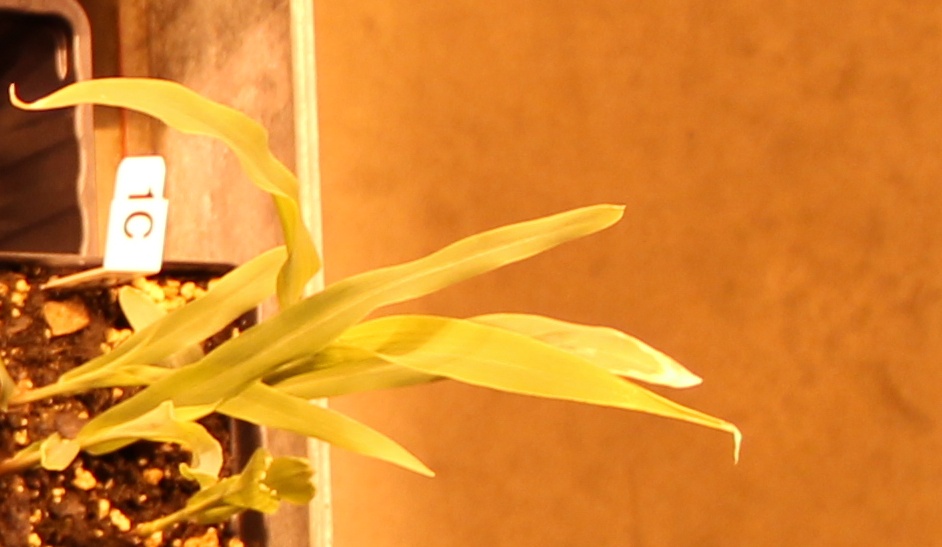
Label: Corn